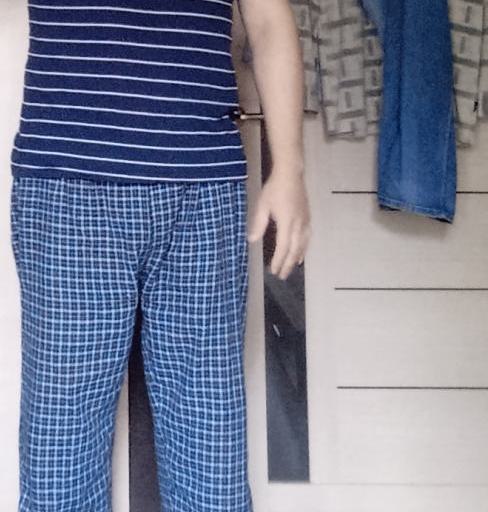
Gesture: no_gesture